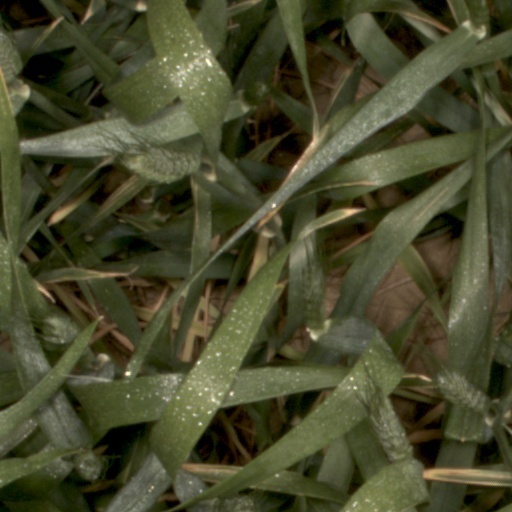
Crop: wheat